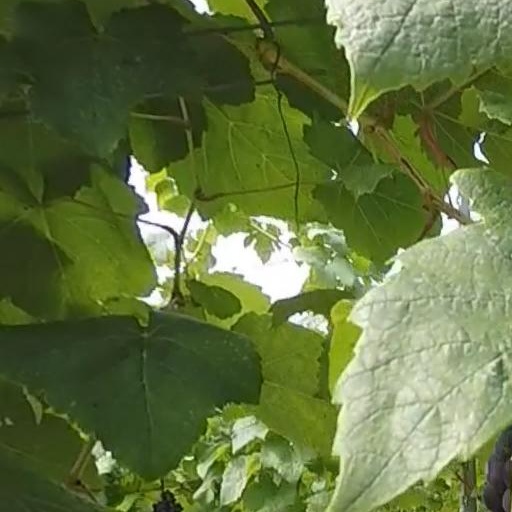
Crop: grape